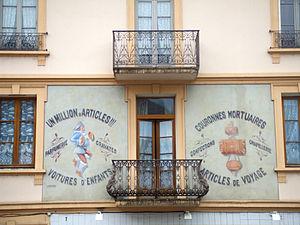
Fresques murales restaurées du bazar du travail des prisons à Pont-de-Beauvoisin (38) - France
Le Pont-de-Beauvoisin est une commune française située dans le département de l'Isère, en région Auvergne-Rhône-Alpes et, autrefois rattachée à l'ancienne province du Dauphiné. Elle est adhérente à la communauté de communes Les Vals du Dauphiné depuis le 1ᵉʳ janvier 2017.